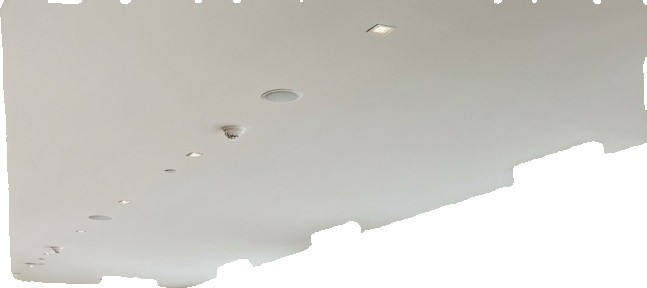
Surface category: ceiling